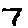
Label: 7